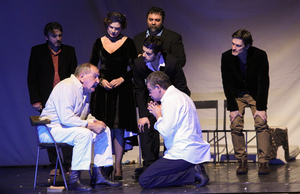
Jasna Djuricic-Jankov est une actrice serbe.